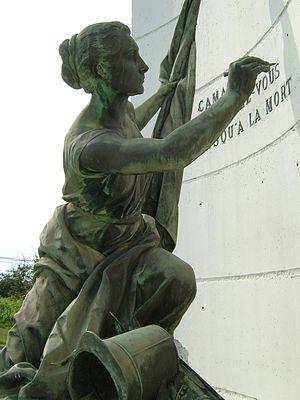
La figure de La France du Monument à Sidi-Brahim de Jules Dalou, érigé à Oran (Algérie) le 26 décembre 1898 pour commémorer la bataille de Sidi-Brahim (1845), transférée et remontée dans un nouveau monument à Périssac (Gironde) inauguré le 10 juillet 1966.